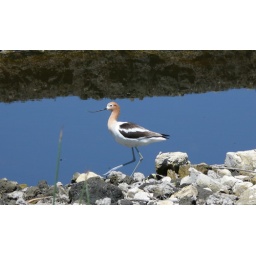
The orange neck color of spring changes to white in winter. Avocet on Lower Klamath NWR in May 2009.